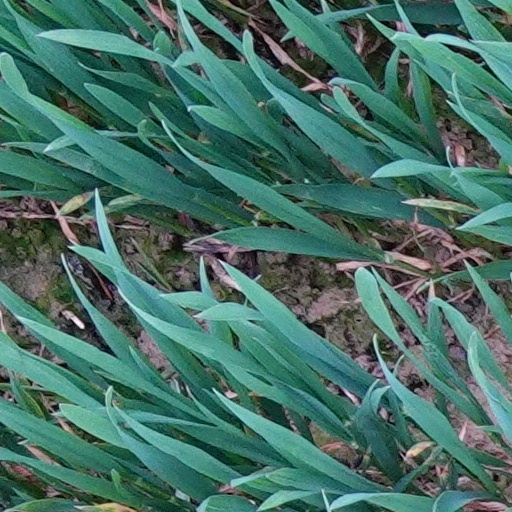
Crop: wheat